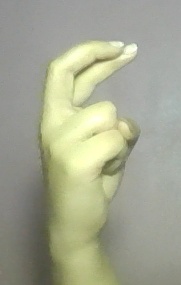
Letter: zay